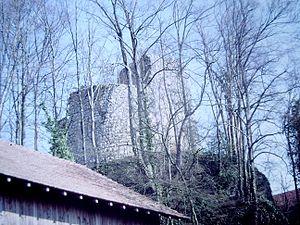
Liebebstein - vue générale
Cet article recense de manière non exhaustive les châteaux, maisons fortes, mottes castrales, situés dans le département français du Haut-Rhin. Il est fait état des inscriptions et classements au titre des monuments historiques.